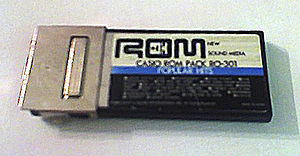
Rom (hukommelse)
En ROM-enhed fra Casio
Rom er et akronym for read only memory, og er en form for digital hukommelse til brug i computere. Som navnet antyder, kan computeren kun læse den information, der er lagret i denne type hukommelse, men modsat en anden slags computer-hukommelse kaldet RAM, kan computeren ikke selv ændre eller slette noget i en indbygget rom-hukommelse. Til gengæld har alle former for rom den fordel overfor RAM, at de bevarer deres indhold, selvom strømforsyningen til dem afbrydes.